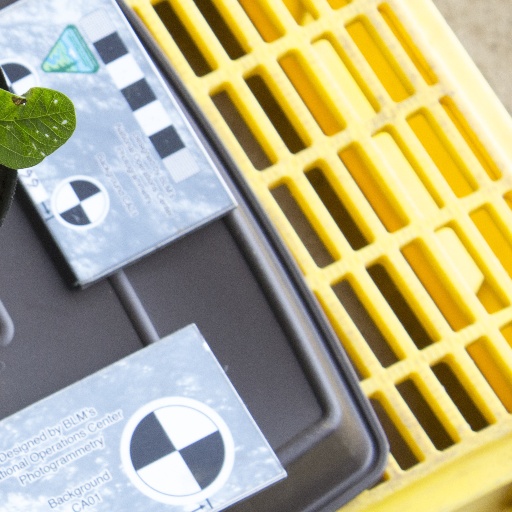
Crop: soybean